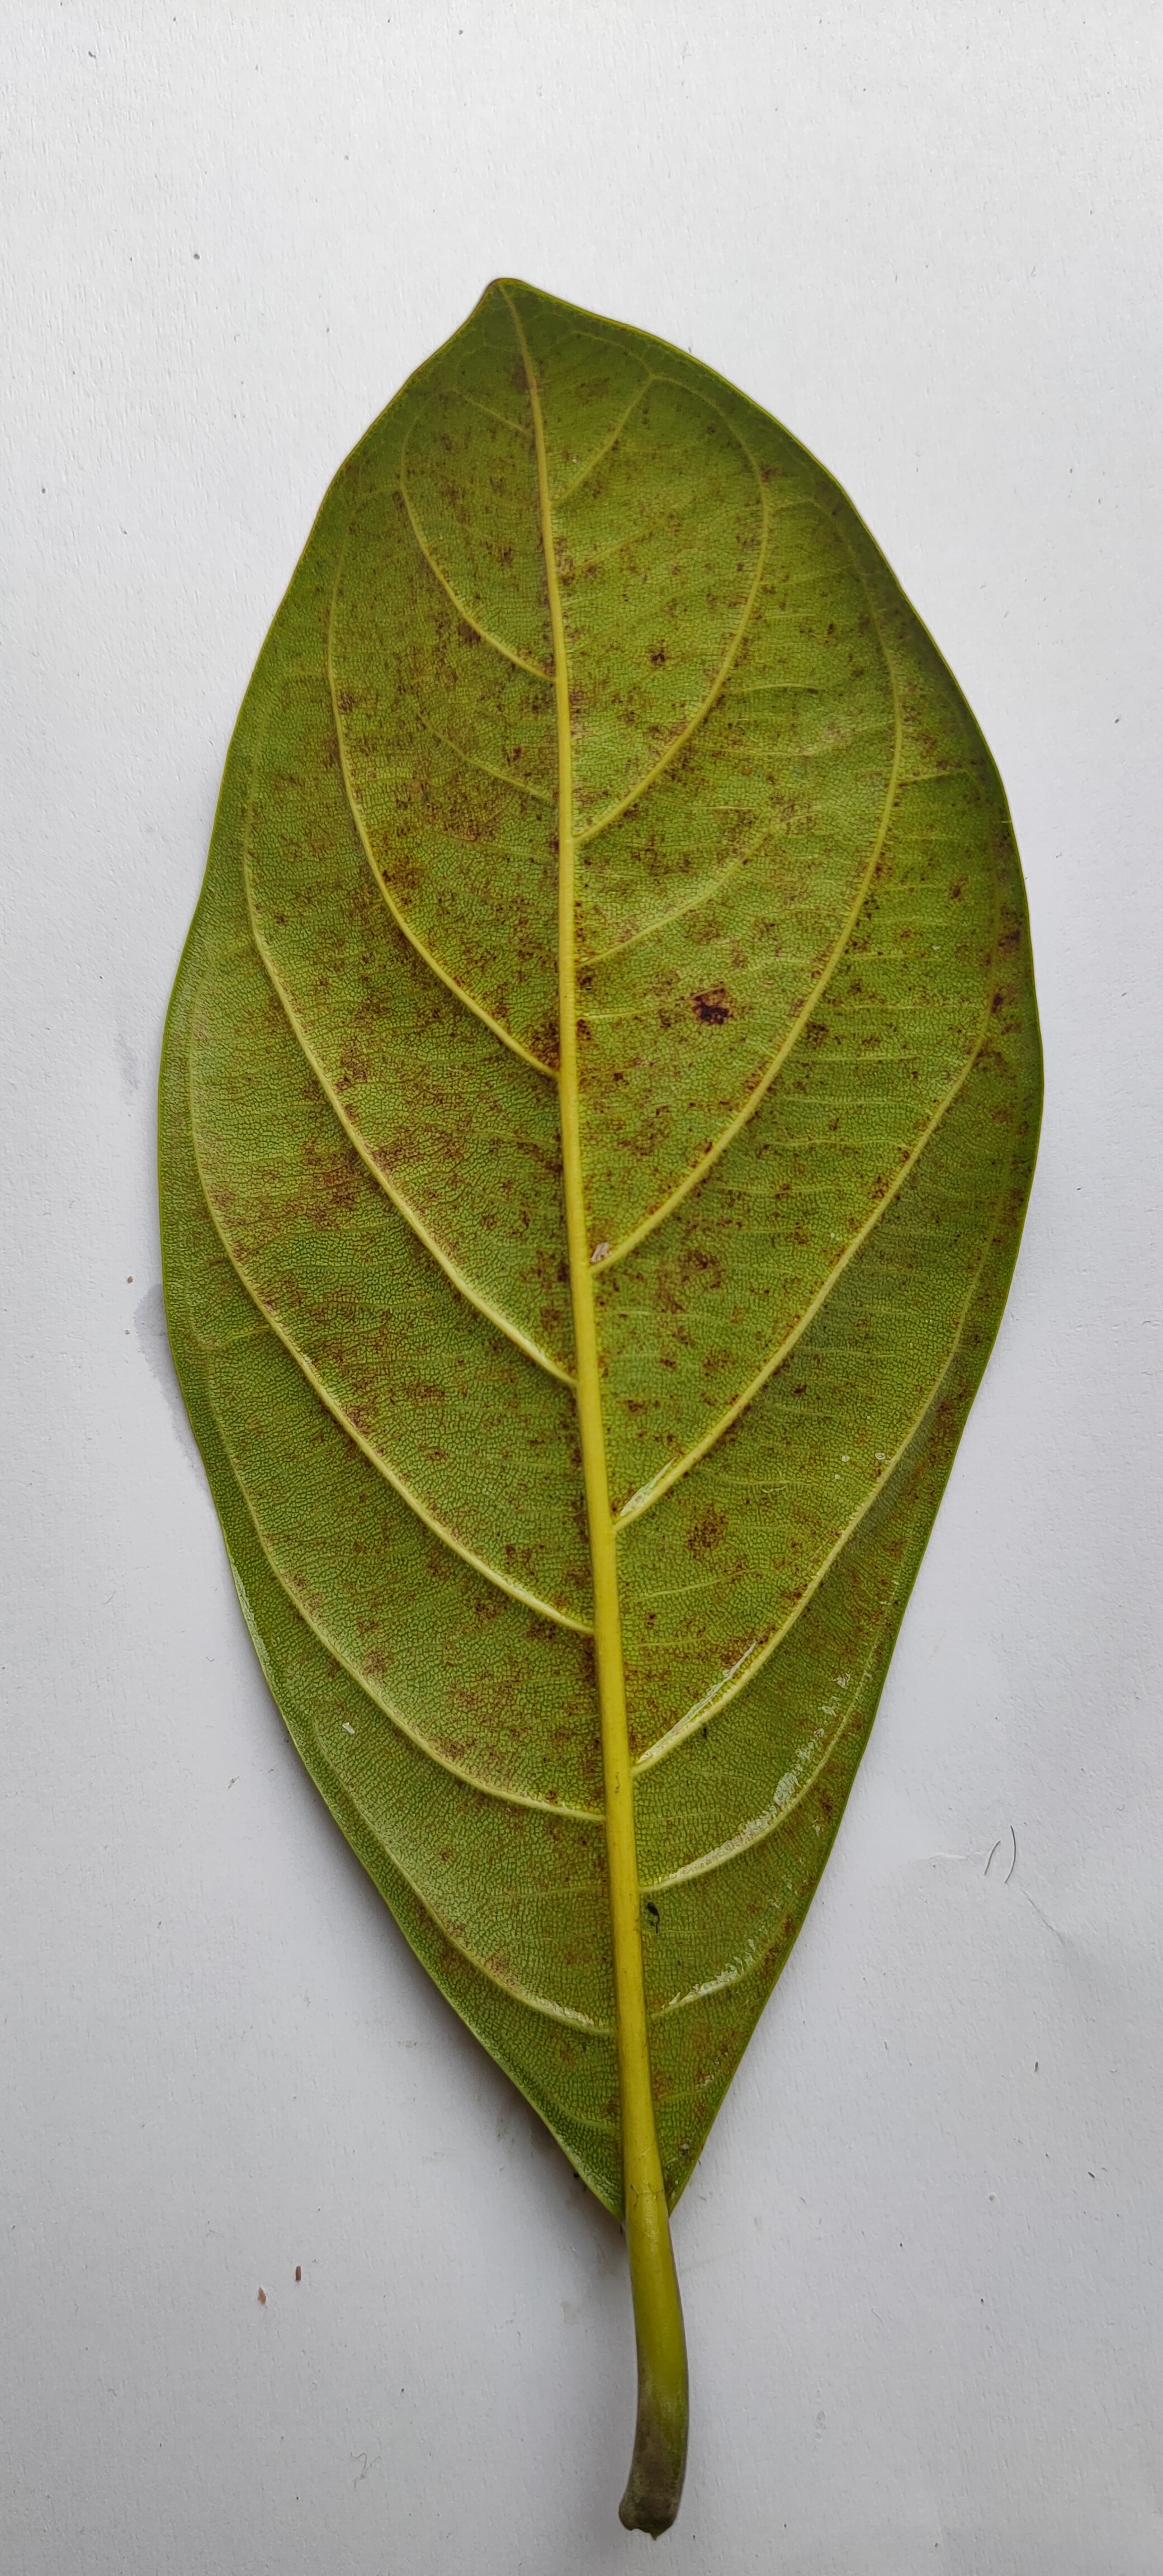
Leaf variety: Jackfruit